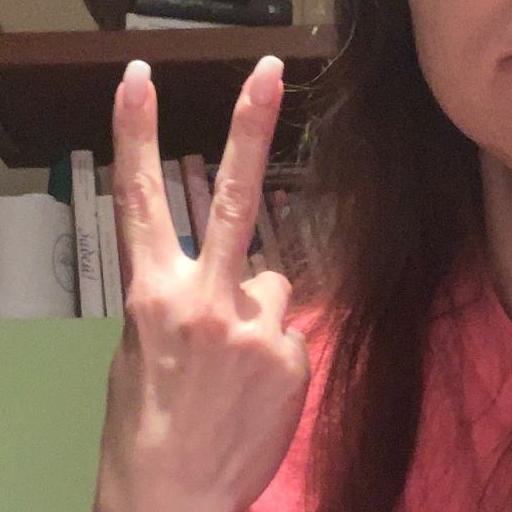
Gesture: peace_inverted